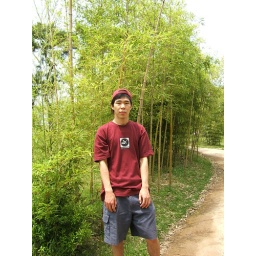
Boy with Puma T-shirt, behind is bamboo tree in the lake park